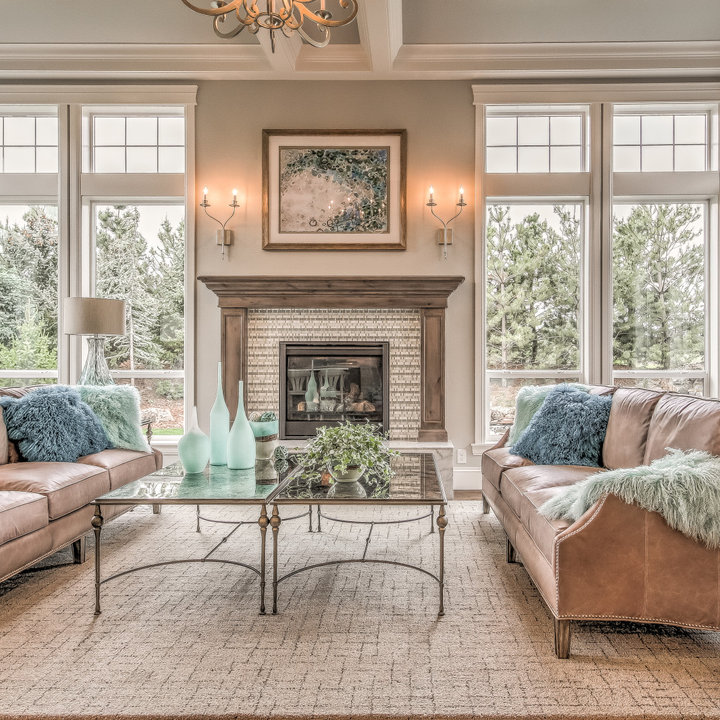
Style: Classic